Coyote Mountains

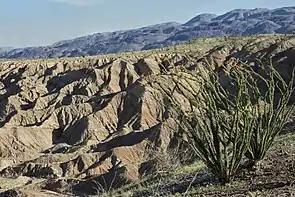
Erosion of sediments in the Coyote Mountains

The Coyote Mountains lies within a complex tectonic region. The Salton Trough itself is a pull-apart basin that is the result of crustal stretching and sinking by the combined actions of the San Andreas Fault and the East Pacific Rise. Tectonism related to the North America – Pacific plate boundary is primarily manifested by the San Andreas Fault, the Elsinore Fault Zone, the Imperial Fault Zone, and the San Jacinto Fault Zone, as well as a complex system of interconnecting faults. These major right lateral strike-slip faults have transformed the region in geologically recent times. Within the last ≈1.2 million years, the Elsinore Fault Zone and its associated subordinate faults are responsible for rapidly uplifting metamorphic basement rocks and overlying volcanic and sedimentary rocks of the Coyote Mountains, revealing the complex stratigraphic record of their tectonic, climatic, and paleontological evolution. Marine fossils and sedimentary deposits that once formed in a shallow sea (ancestral Gulf of California) now sit at an elevation of over 2000 feet above sea level.